List of awards and honours received by Angela Merkel

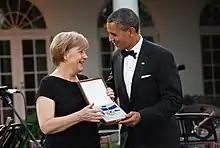
Merkel received the Presidential Medal of Freedom from U.S. president Barack Obama in 2011.

Angela Merkel has received awards and honours from national governments, universities, and other non-governmental organisations. Merkel was the chancellor of Germany from 2005 until 2021, a length of tenure only exceeded by that of Helmut Kohl, and was the first female German chancellor. During her chancellorship, she was widely considered the "de facto" leader of the European Union. "Forbes" named Merkel the world's second most powerful person in 2012 and 2015, and the world's most powerful woman fourteen times. Merkel has also commonly been described as the leader of the free world.